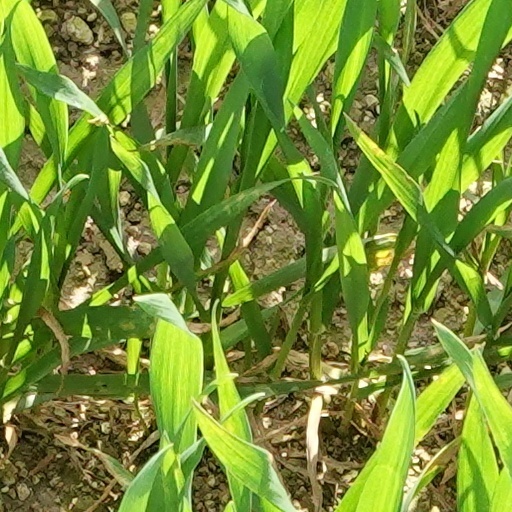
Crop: wheat